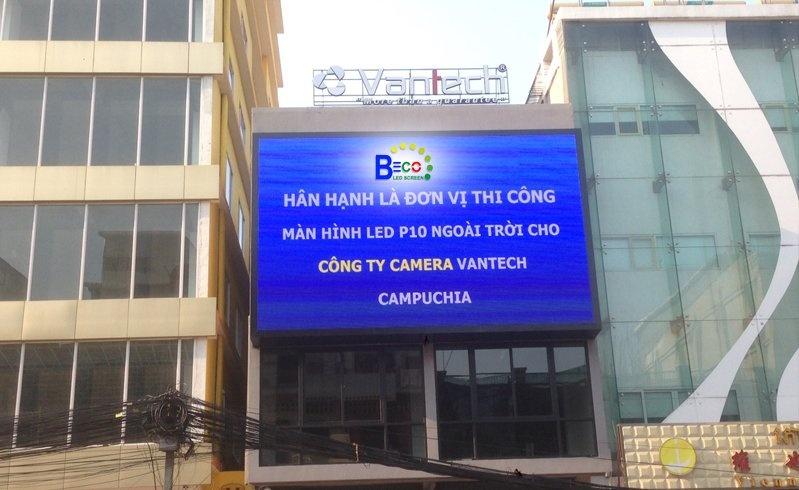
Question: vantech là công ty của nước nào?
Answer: vantech là công ty của campuchia